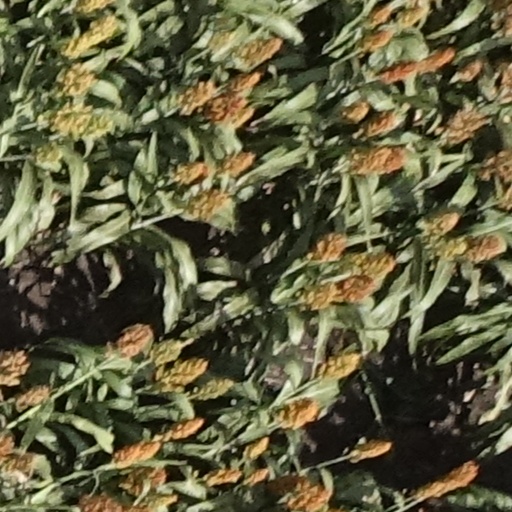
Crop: sorghum